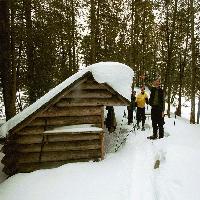
Weather: cloudy or overcast